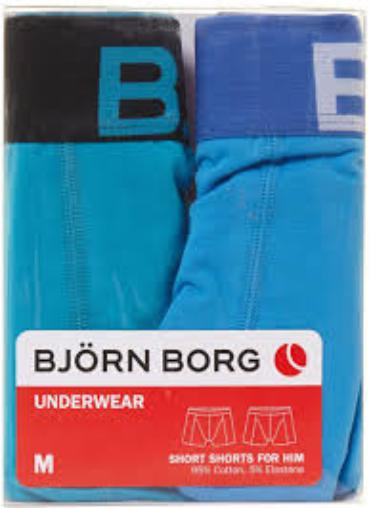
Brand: Bjorn Borg
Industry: Clothes